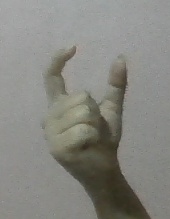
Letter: nun